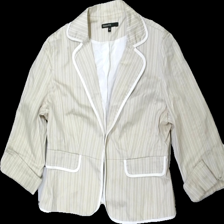
View: front
Type: Blazer
Category: Ladies
Brand: Kappahl
Colors: Beige, White
Material: 100% cotton
Pattern: Striped
Cut: Regular
Size: 40
Season: All
Stains: Major
Damage: fläckar krage
Damage location: top center
Damage 2 location: bottom center
Price range: <50
Recommended usage: Export
Description: randig kavaj, gul i krage